Stephanie Kopelousos

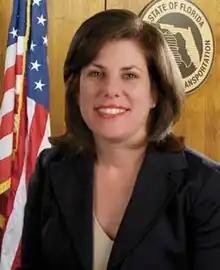
Stephanie Kopelousos

Stephanie C. Kopelousos (born January 13, 1970) is the District Administrator of the Central Florida Tourism Oversight District.